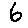
Label: 6